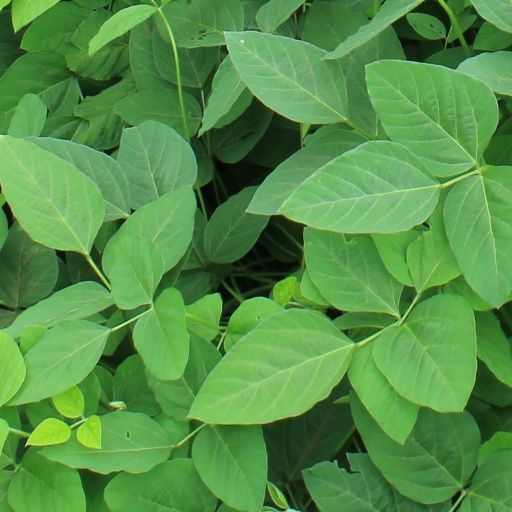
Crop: soybean